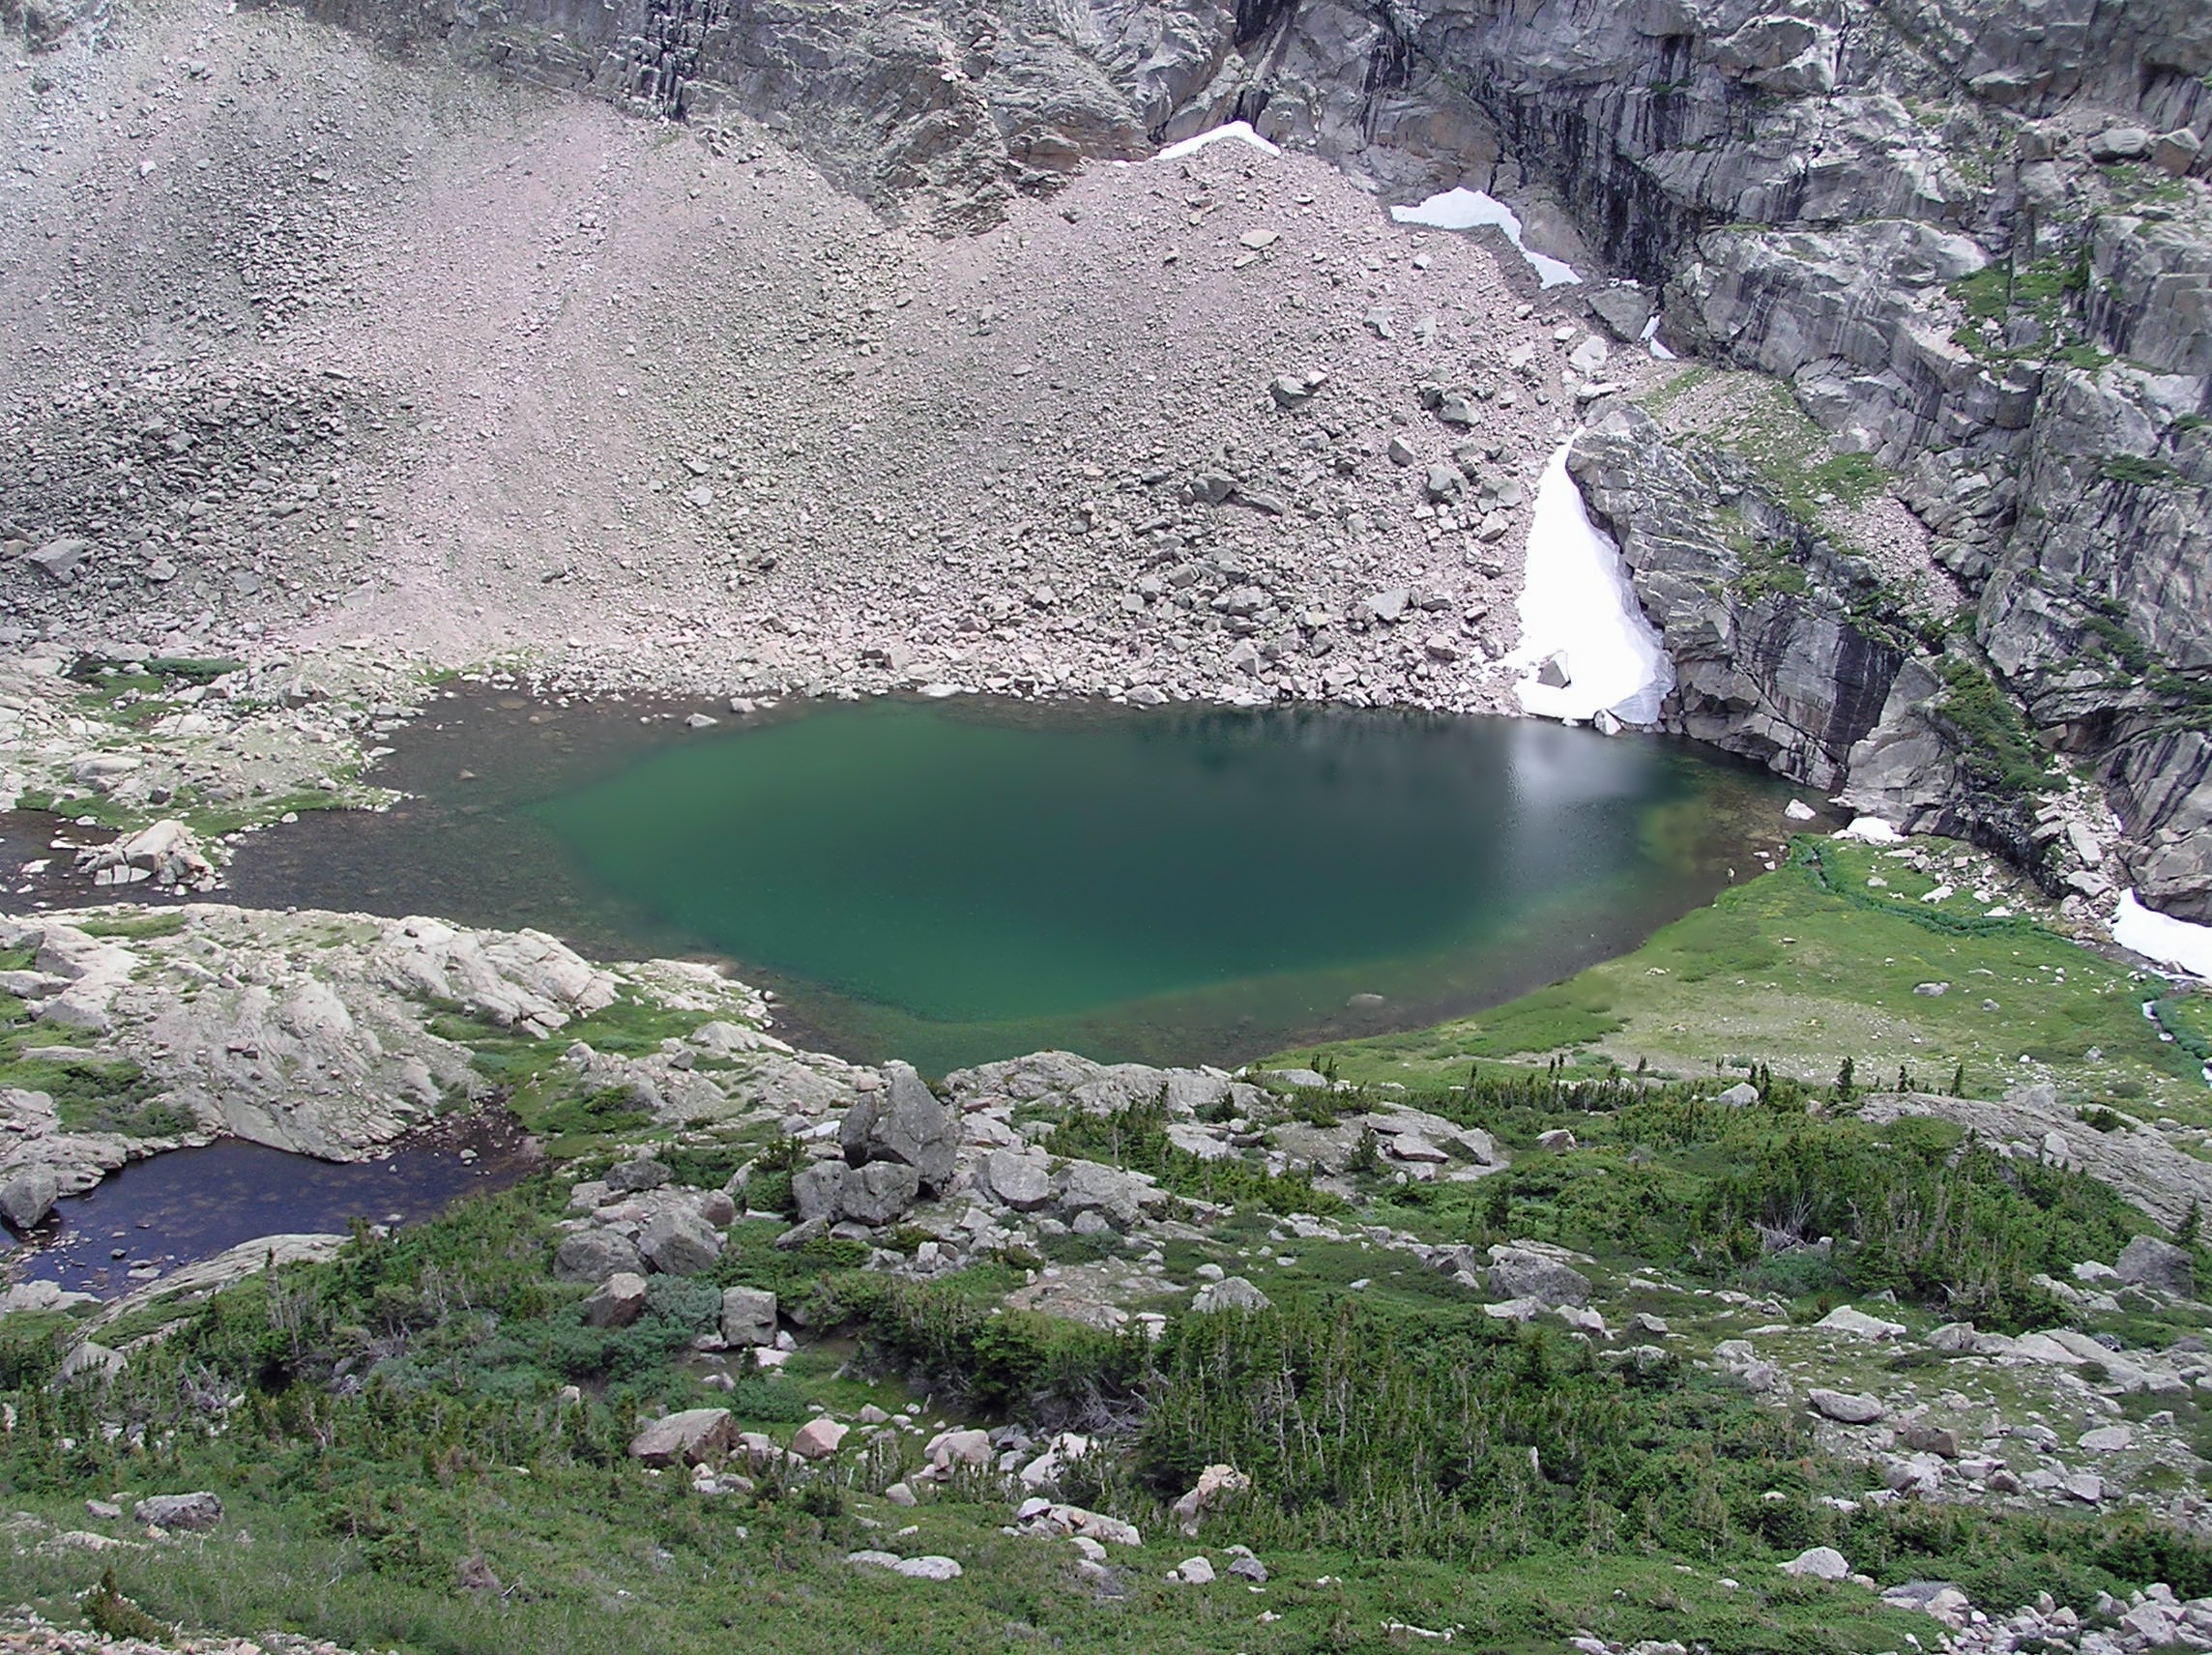
landscape, water, nature, wilderness, mountain, countryside, lake, river, valley, mountain range, stream, scenic, fjord, reservoir, ridge, rocks, outside, geology, colorado, mountains, alps, ravine, reflections, plateau, loch, crater lake, wadi, moraine, tarn, mountain pass, mountainous landforms, glacial landform, geological phenomenon